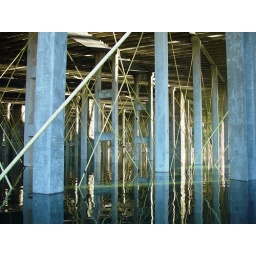
This is the underside of a nuclear power plant cooling tower in Satsop, Washington.